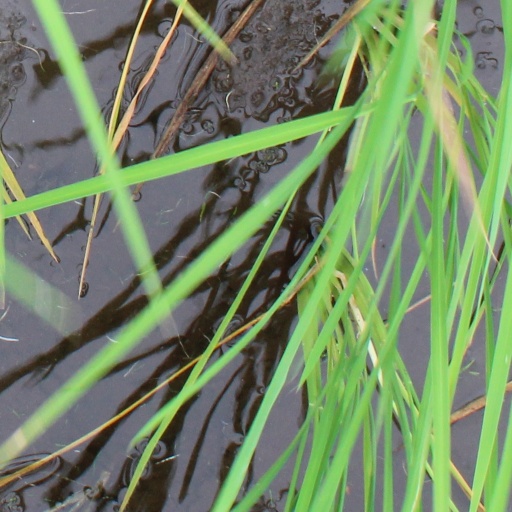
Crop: rice